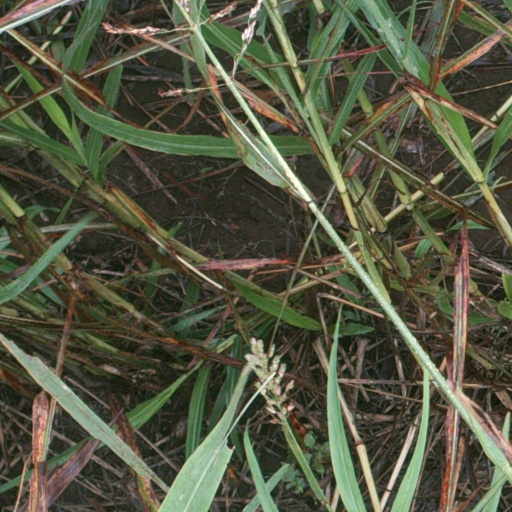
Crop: sorghum